Salford Central railway station

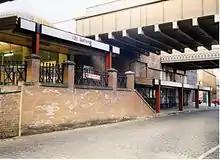
The station as it appeared in 1989

The railway station opened on 29 May 1838 as a terminus on the Manchester and Bolton Railway and was originally named "Salford railway station". In 1843, a connection to was built, carried on iron columns. The roof suffered from corrosion caused by the sulphurous emissions of locomotives passing through the station and one was replaced after only four years. Between April 1858 and August 1865, to avoid confusion with Salford (Oldfield Rd), the station was named "Salford (New Bailey Street)", after which it reverted to its original name of "Salford".